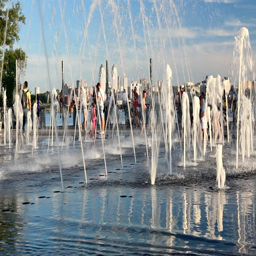
children running throw the stream of fountain while other people walking around .